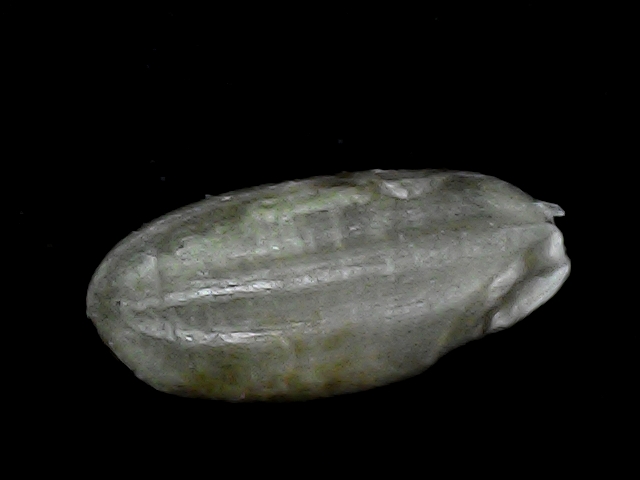
Rice variety: BD33